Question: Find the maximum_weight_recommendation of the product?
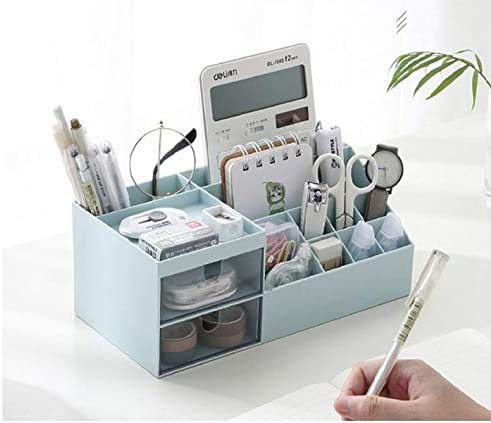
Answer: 12.0 milligram